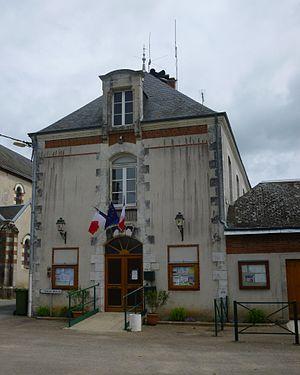
Mairie de Josnes
Josnes est une commune française située dans le département de Loir-et-Cher en région Centre-Val de Loire. C'est un village de 886 habitants au dernier recensement de 2014.